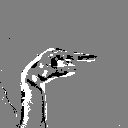
ASL letter: g